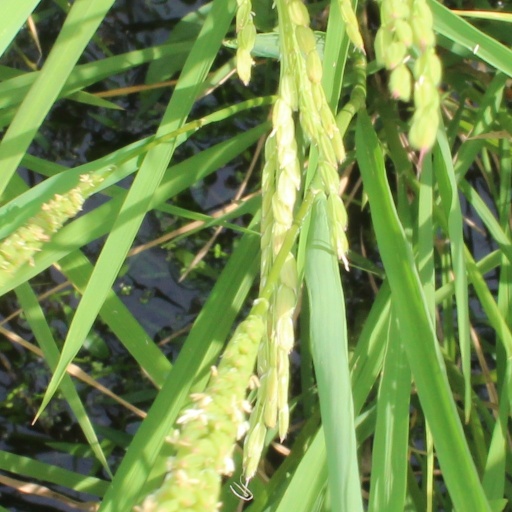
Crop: rice